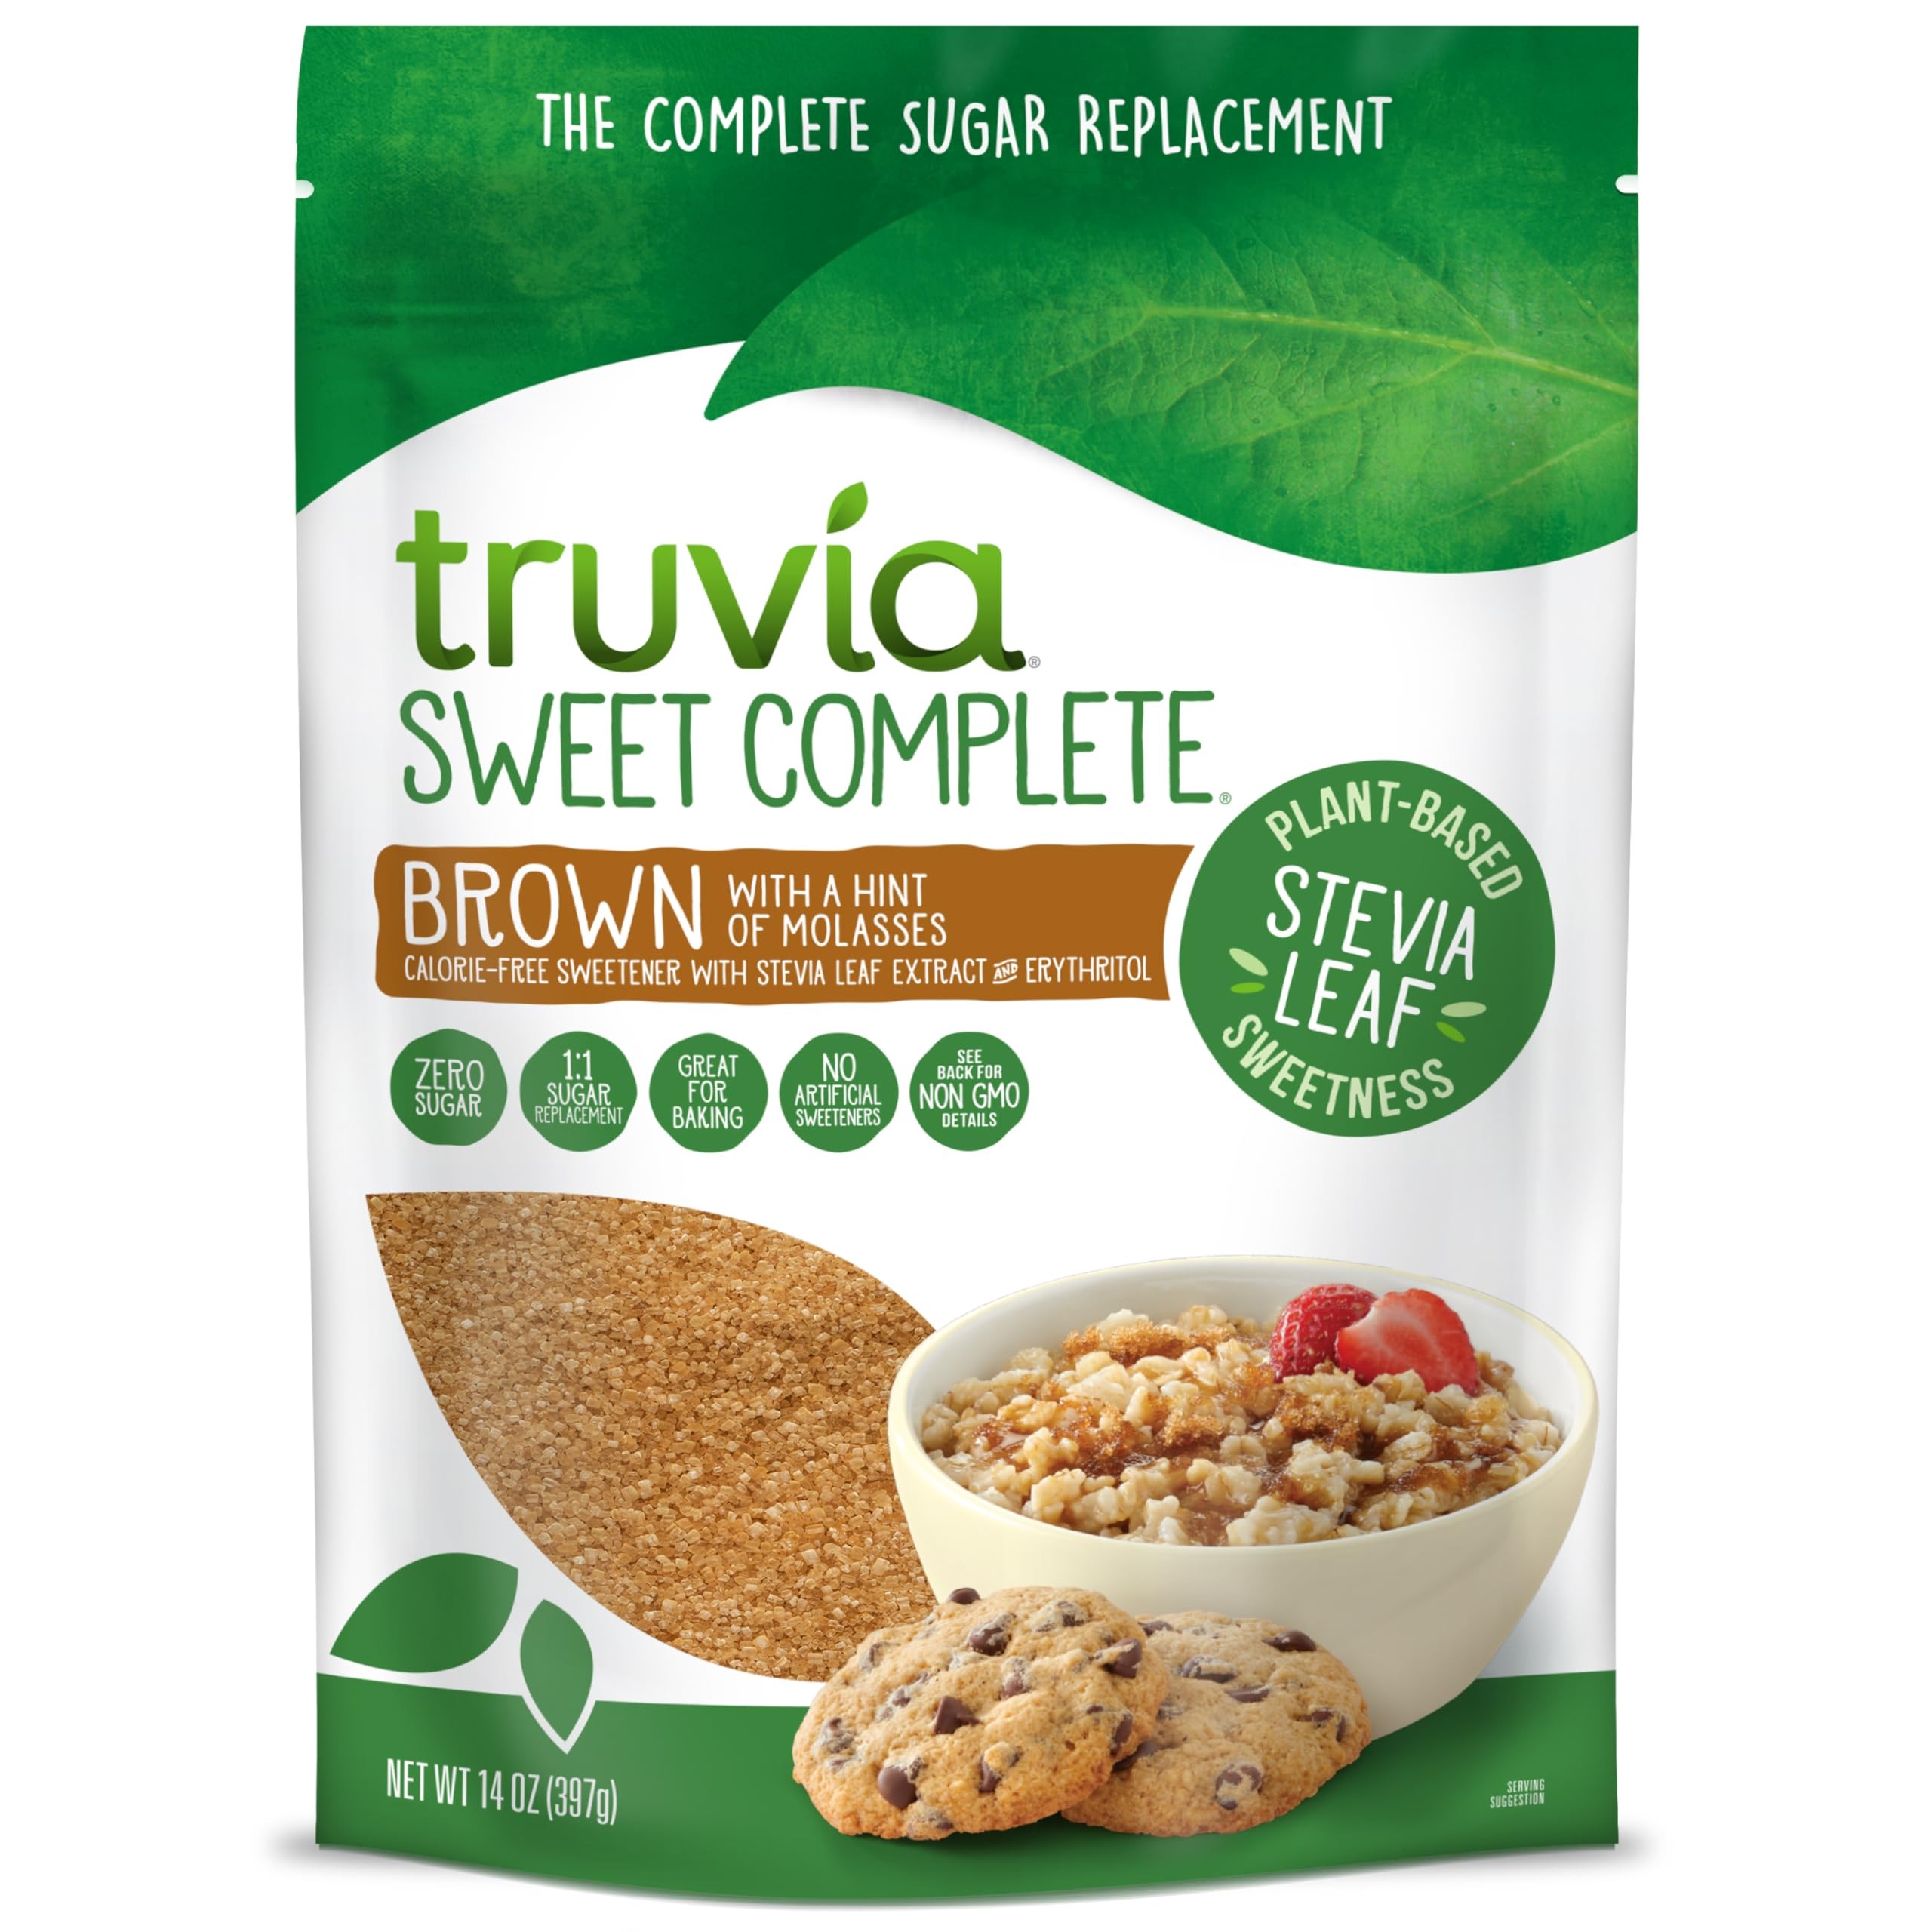
Item Name: Truvia Sweet Complete Brown Calorie-Free Sweetener with the Stevia Leaf, 14 oz Bag (Pack of 1)
Bullet Point 1: Made from erythritol, molasses, and stevia leaf extract
Bullet Point 2: Non-gmo, Gluten-free, sugar-free, kosher, and vegan
Bullet Point 3: Measures and sweetens cup for cup like brown sugar and is great in everything from oatmeal to cookies to coffee
Bullet Point 4: Calorie-free and sugar-free, this sweetener is suitable for diabetics and those following a carb conscious diet like Keto
Bullet Point 5: Bag contains 14 ounces of Truvia Sweet Complete Brown calorie-free sweetener
Value: 14.0
Unit: Ounce

Price: 7.99